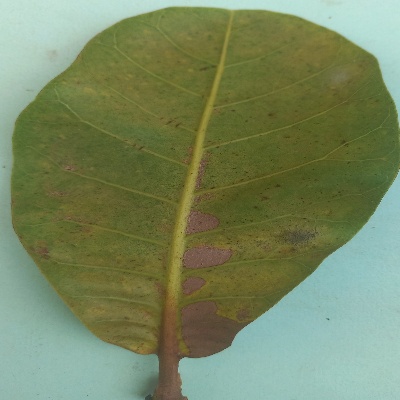
Crop: Cashew
Condition: anthracnose